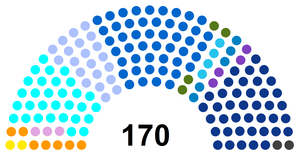
Partis politiques au conseil régional des Hauts-de-France en janvier 2020
Cet article dresse la liste des 170 membres du conseil régional des Hauts-de-France élus lors de l'élection régionale de 2015 en Nord-Pas-de-Calais-Picardie pour 6 ans, ainsi que les changements intervenus en cours de mandature.